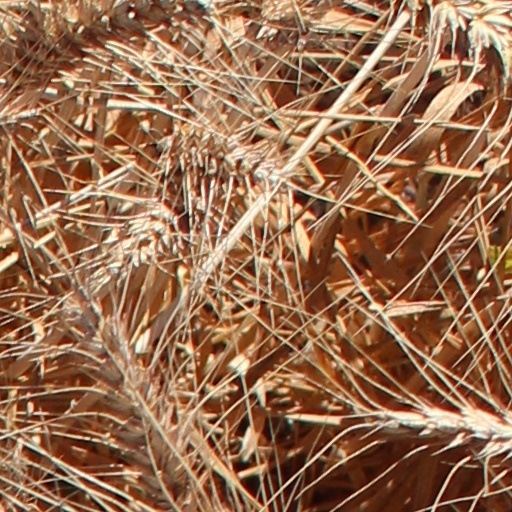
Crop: wheat